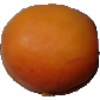
Label: apricot